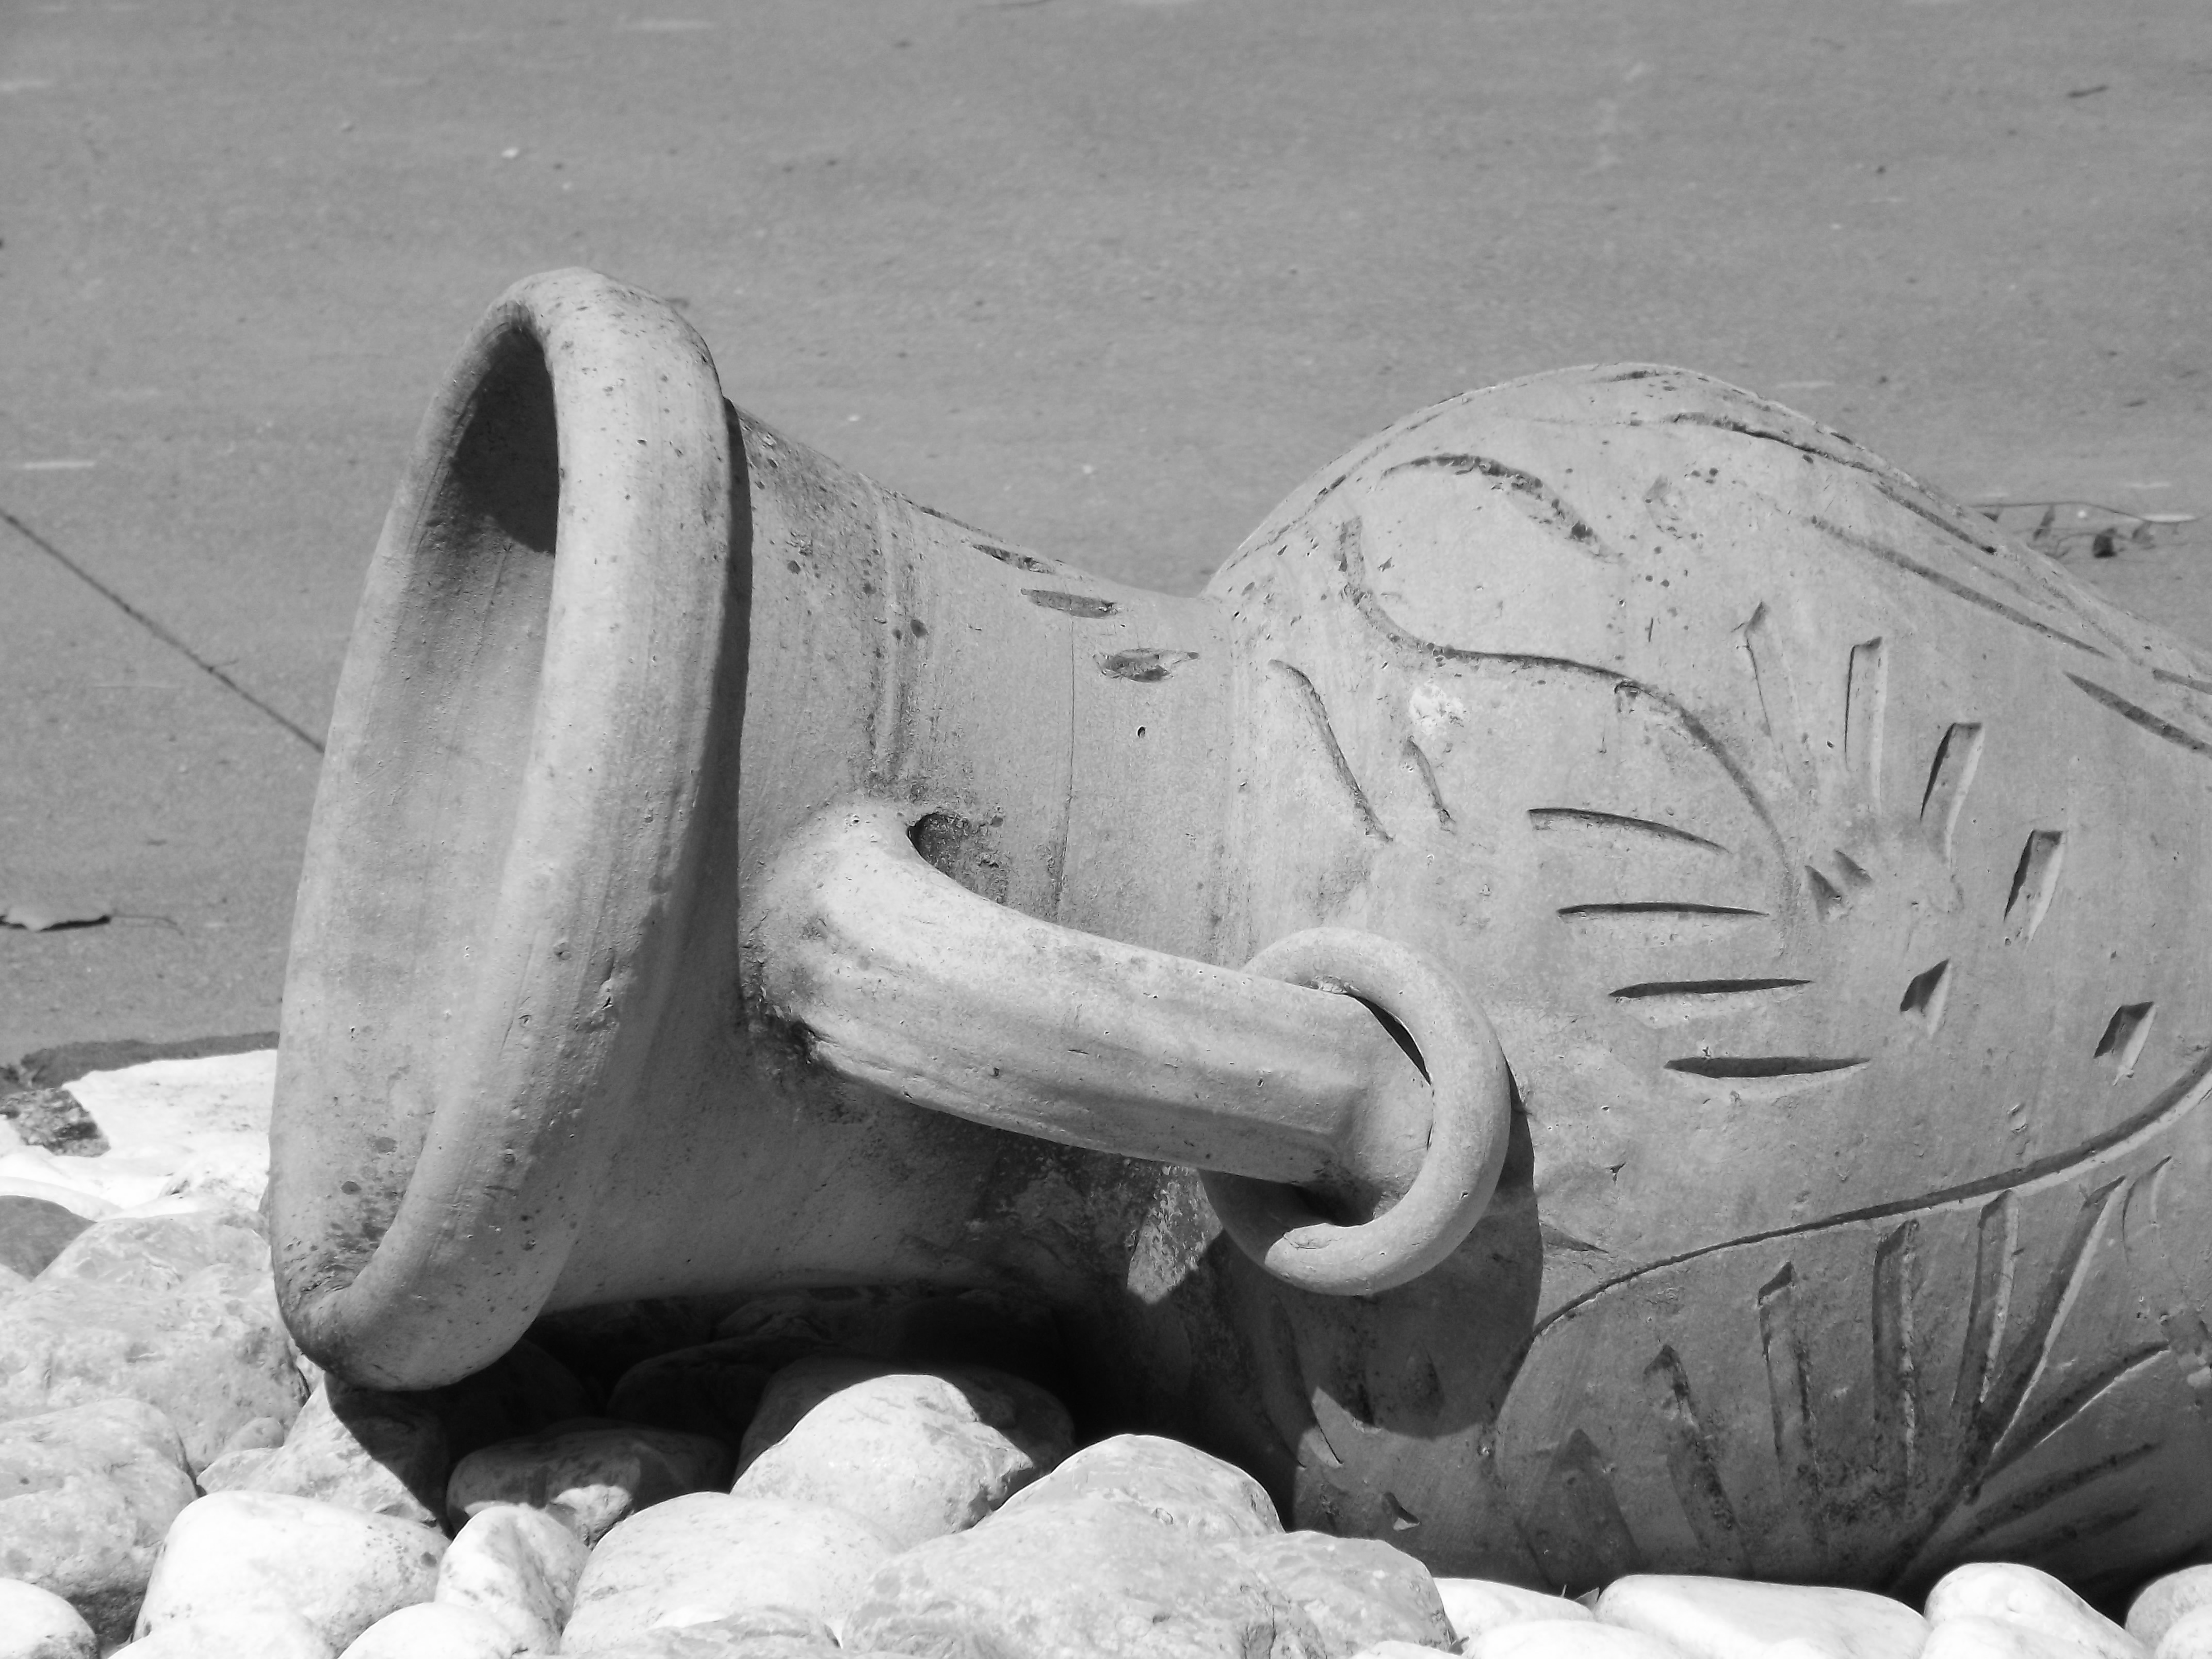
sand, rock, black and white, white, photography, jar, monument, statue, gray, monochrome, terracotta, sculpture, art, sketch, drawing, carving, amphora, monochrome photography, ancient history, greyscale